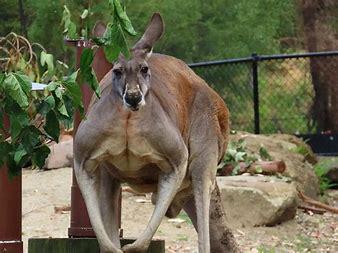
Brand: KangaROOS
Model: 100